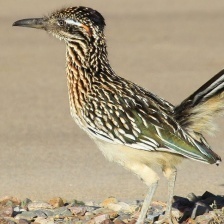
Species: ROADRUNNER
Scientific name: GEOCOCCYX